Women in Turkish politics

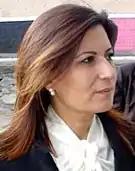
Turkey's first female Minister of National Education Nimet Baş

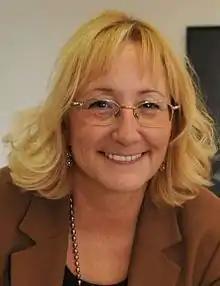
Turkey's first female Minister of European Union Affairs Beril Dedeoğlu

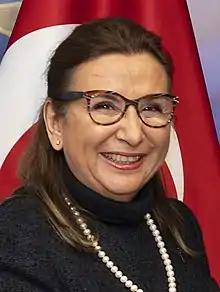
Turkey's first female Minister of Trade Ruhsar Pekcan

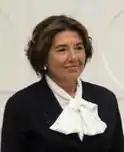
Ayşe Nur Bahçekapılı, Deputy Speaker of the Parliament of Turkey

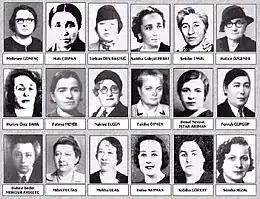
The first female MPs Republic of Turkey (1935).Top row (left to right): Mebrure Gönenç (Afyon), Hatı Çırpan (Ankara), Türkan Örs Baştuğ (Antalya), Sabiha Gökçül Erbay (Balıkesir), Şekibe İnsel (Bursa), Hatice Özgener (Çankırı)Middle row (left to right): Huriye Baha Öniz (Diyarbakır), Fatma Şakir Memik (Edirne), Nakiye Elgün (Erzurum), Fakihe Öymen (Ankara), Benal Nevzat İstar Arıman (İzmir), Ferruh Güpgüp (Kayseri)Bottom row (left to right): Bahire Bediş Morova Aydilek (Konya), Mihri Pektaş (Malatya), Meliha Ulaş (Samsun), Fatma Esma Nayman (Seyhan), Hatice Sabiha Görkey (Sivas), Seniha Nafız Hızal (Trabzon)

The first female Turkish government minister was Türkân Akyol, in 1971. She was the Minister of Health in Nihat Erim's technocratic government.(33rd government of Turkey) In 1983, she was one of the founders of SODEP, short for Social Democracy Party, a new party which went on to become one of the major political parties of Turkey in 1980s.